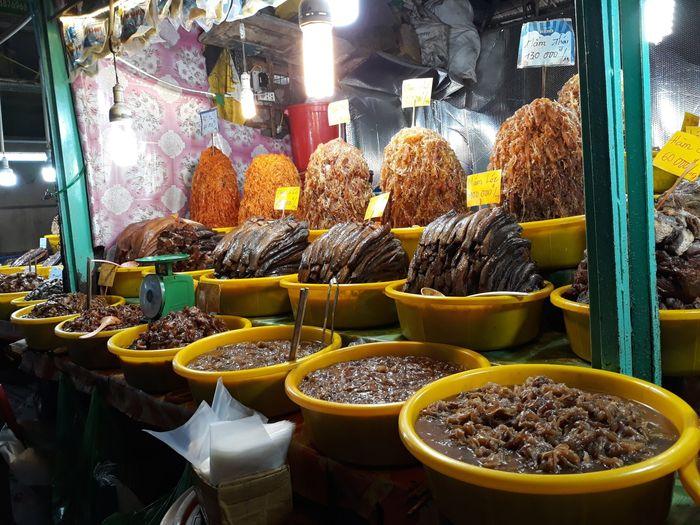
có nhiều chậu đồ ăn được bày bán bên trong kệ hàng